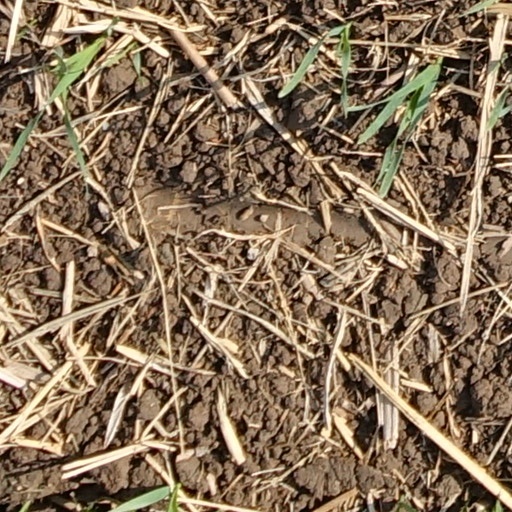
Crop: wheat